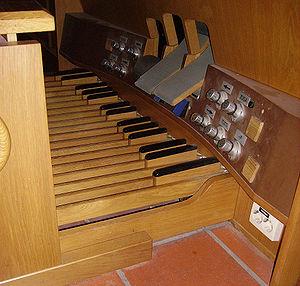
Le lexique de l'orgue présente les termes et expressions en usage dans le monde de l'orgue : éléments de l'instruments, termes techniques de la facture d'orgue, jeux les plus typiques.
Le pédalier est un clavier d'instrument de musique spécialement conçu pour jouer de l'instrument à l'aide des pieds. C'est l'un des éléments essentiels de l'orgue.